Answer in natural language. Consider the 3D positions of the objects in the scene and not just the 2D positions in the image. Is the centerpoint of  black colour chair (highlighted by a blue box) at a higher height than Doorway? Choose between the following options: yes or no
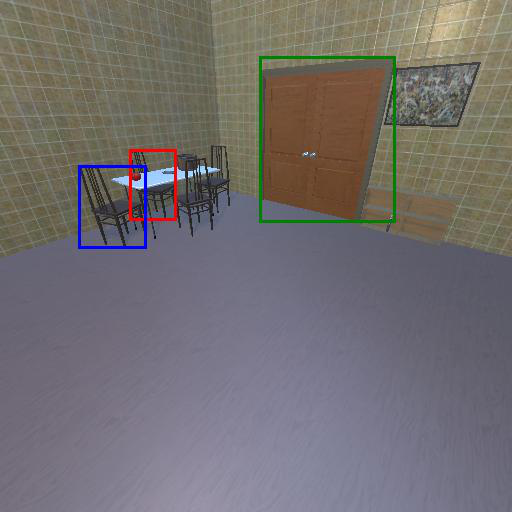
<answer>yes</answer>